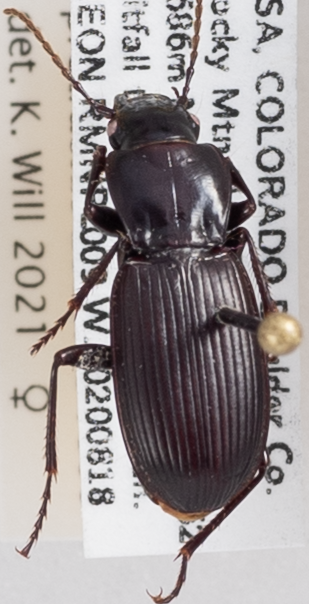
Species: Pterostichus protractus
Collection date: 2020-08-18
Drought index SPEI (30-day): -1.77
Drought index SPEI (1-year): -1.45
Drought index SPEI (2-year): -1.01